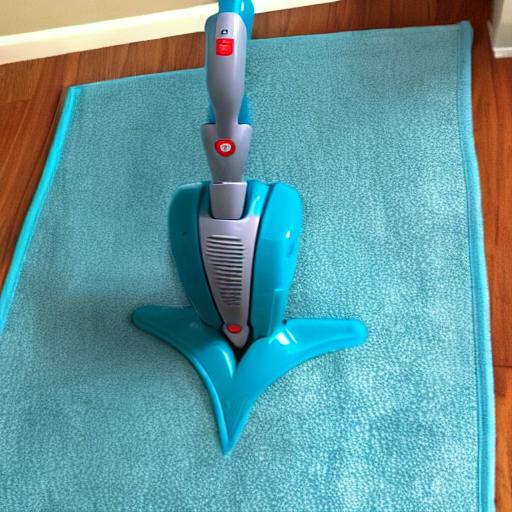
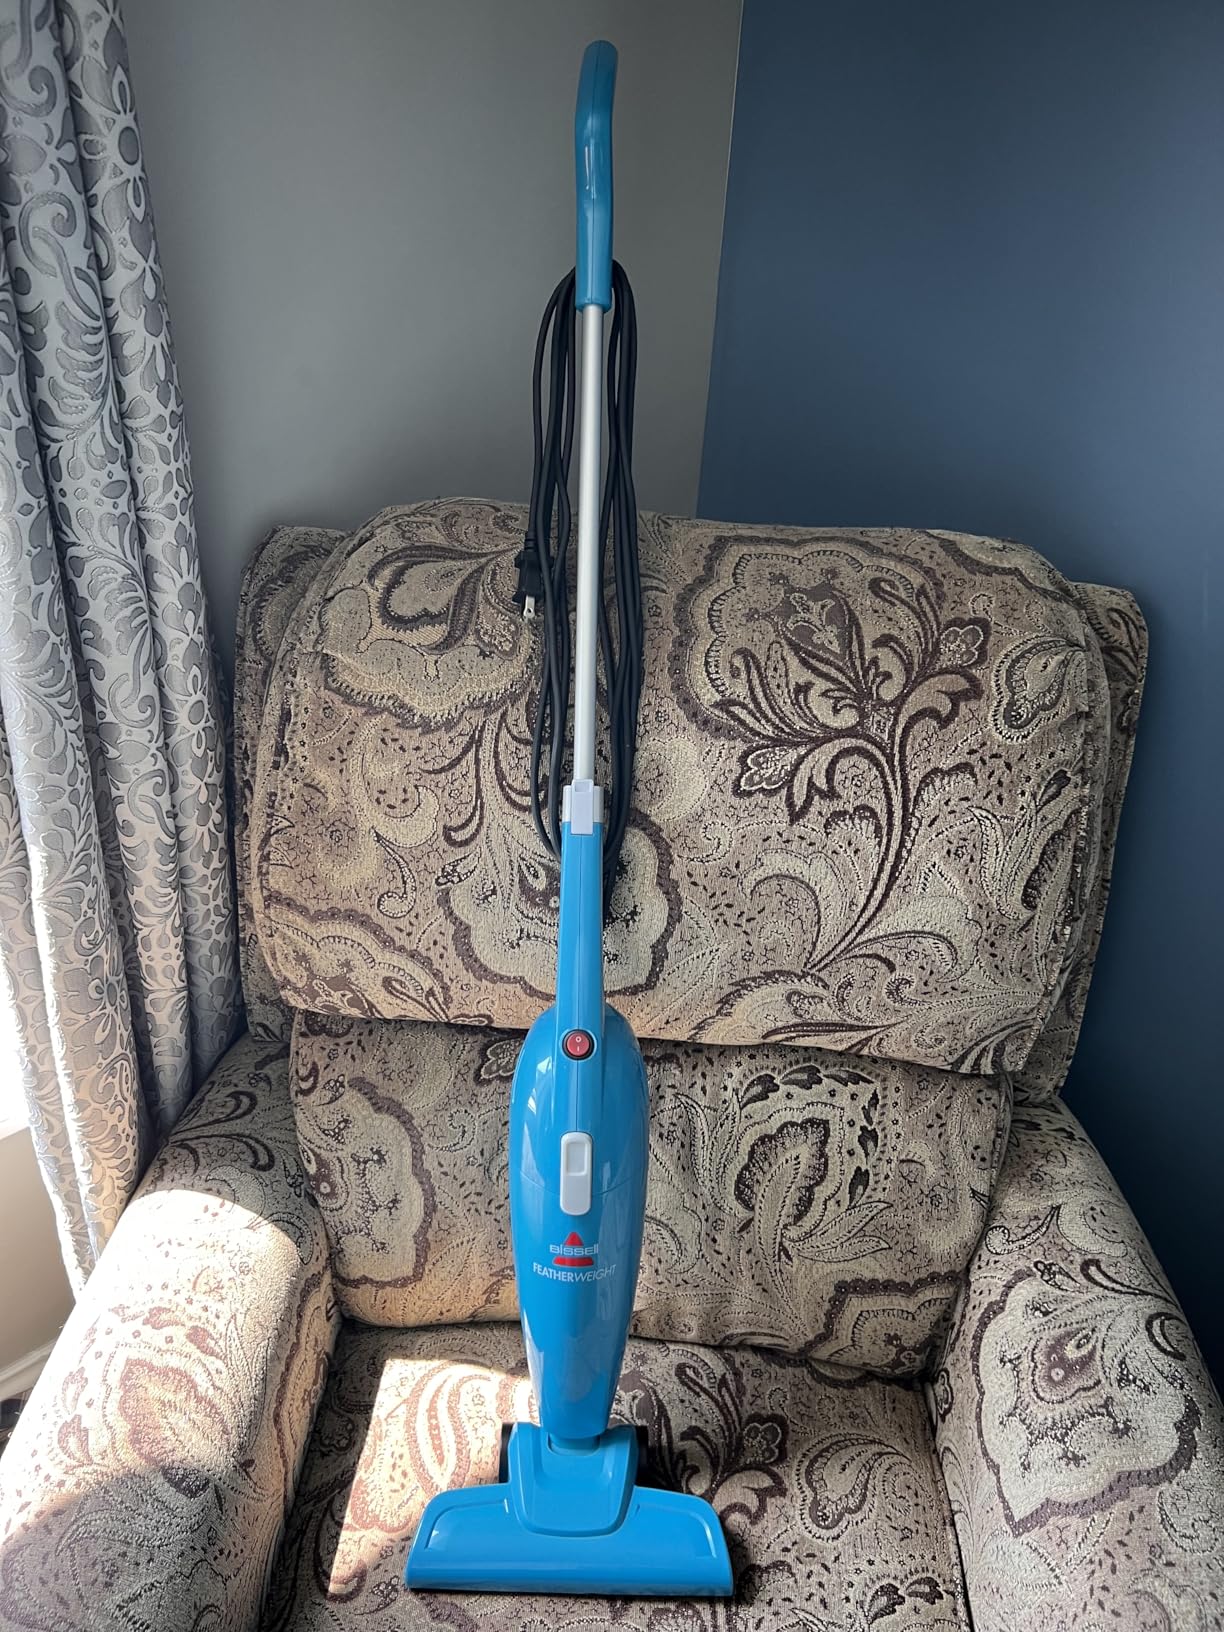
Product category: items_vacuum
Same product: no